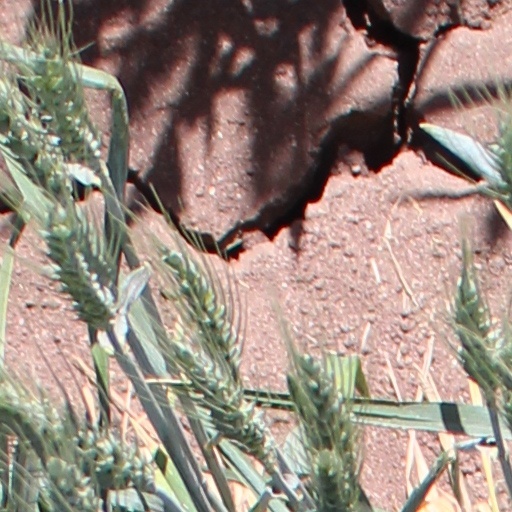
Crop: wheat